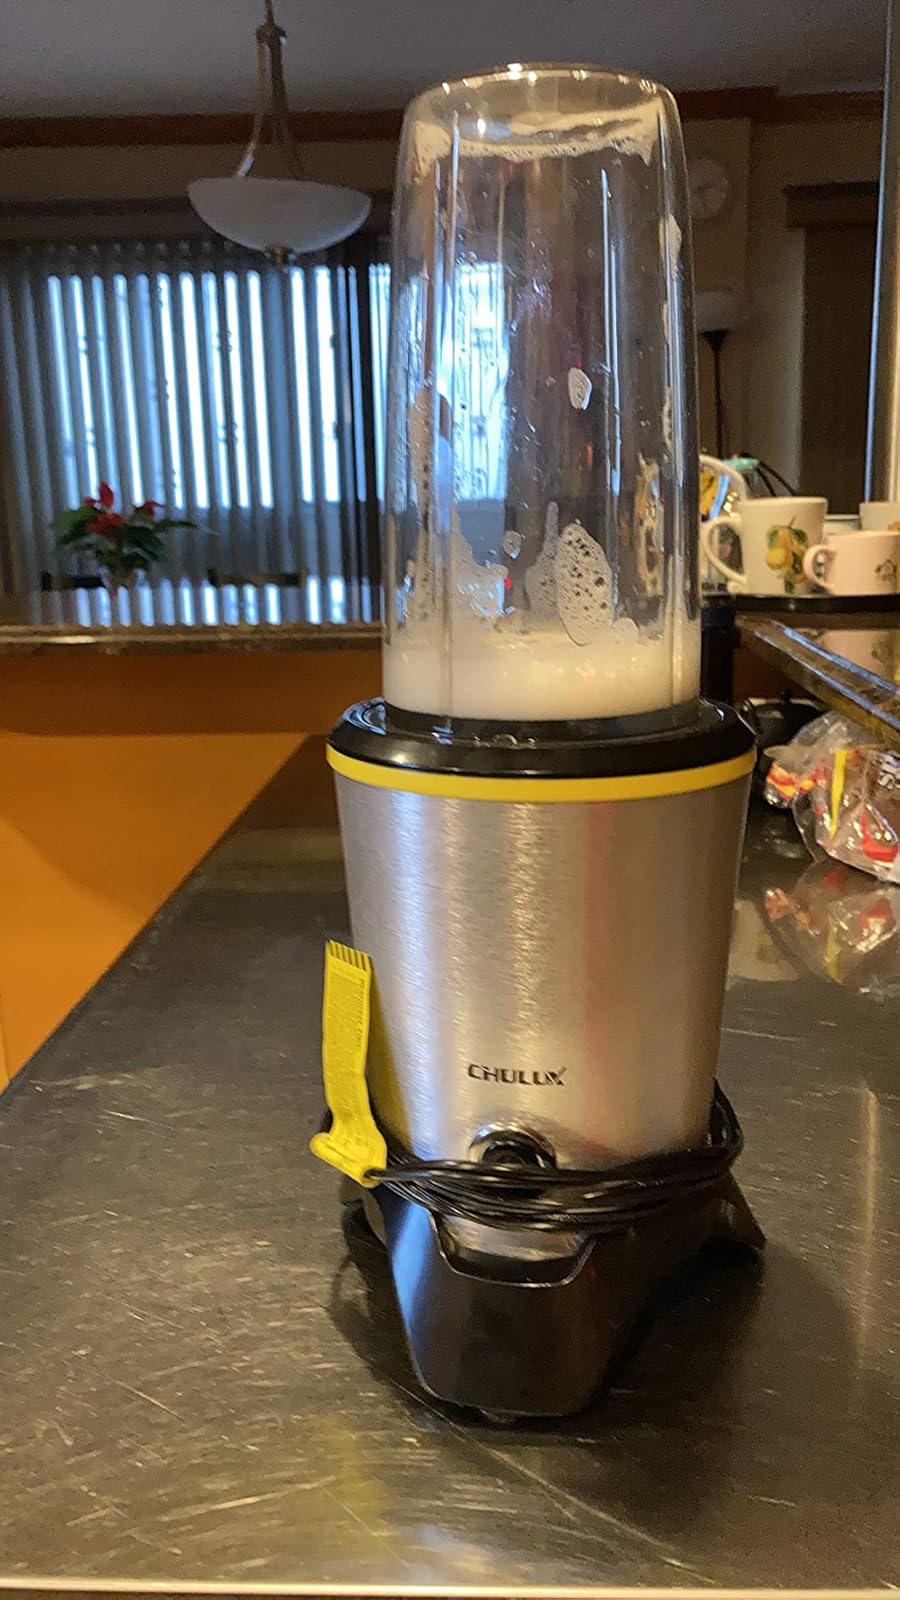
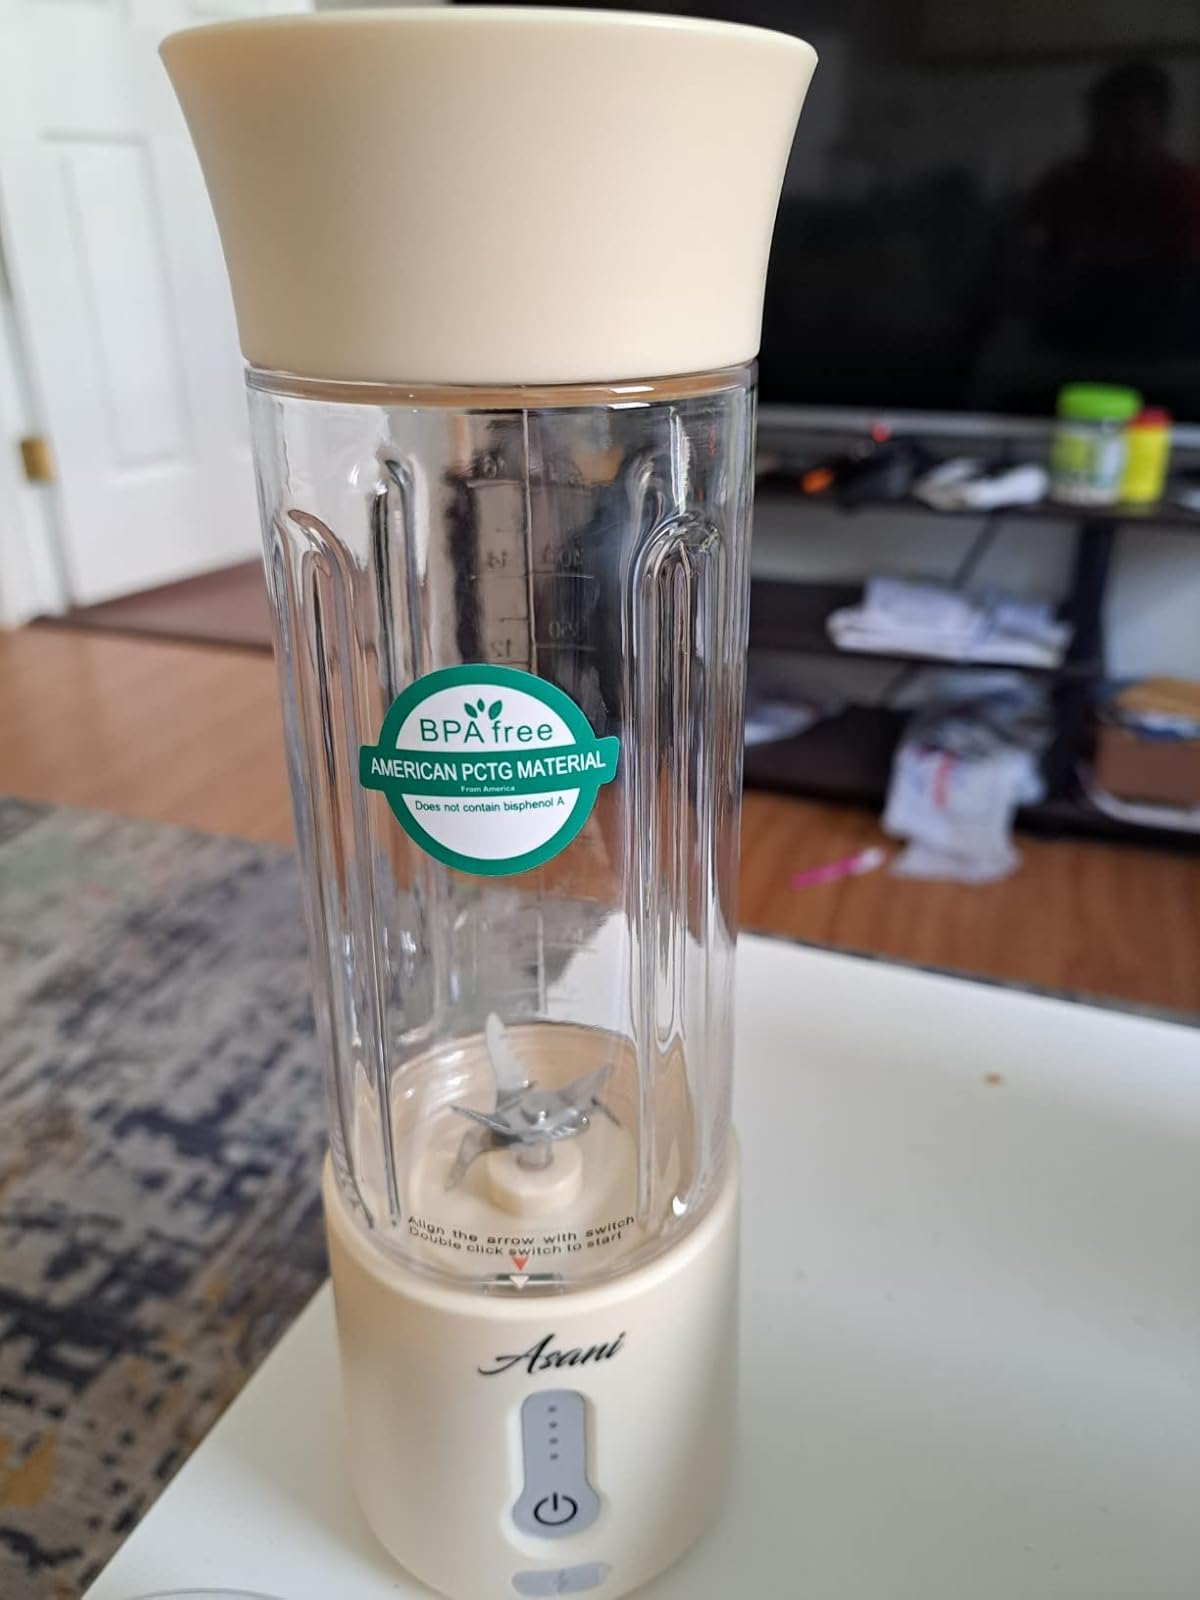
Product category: items_blender
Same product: no